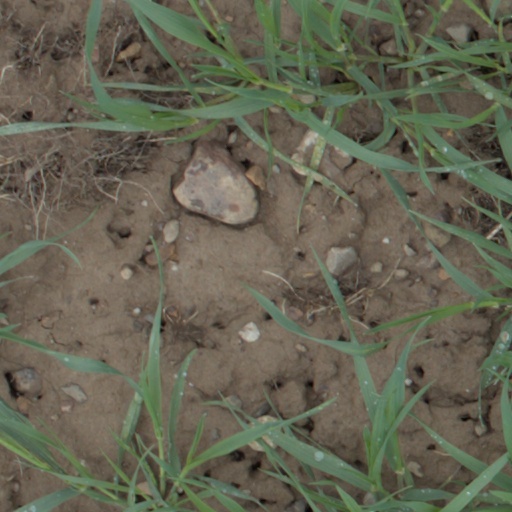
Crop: wheat